Ugashik River

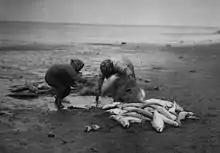
Eskimo women cleaning salmon on beach near the APA cannery at Ugashik River, 1900

The river has two major tributaries and one minor: the King Salmon River and the Dog Salmon River both have confluences near the river mouth at Ugashik Bay, while the smaller Dago Creek joins just four miles (6 km) from Smoky Point, where Ugashik Bay and Bristol Bay meet.